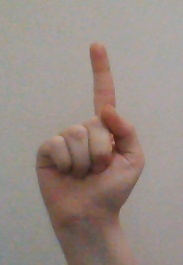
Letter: bb